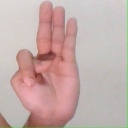
अक्षर: भ